Funeral of Mary, Queen of Scots

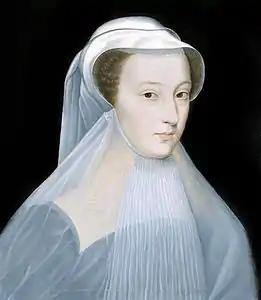
Portrait of Mary, Queen of Scots, wearing a mourning "barbe" veil beneath her chin

Mary, Queen of Scots, was buried at Peterborough Cathedral on 1 August 1587 with a heraldic funeral, following her execution at Fotheringhay Castle on 8 February 1587. In 1612, her son James VI and I ordered her reburial at Westminster Abbey.